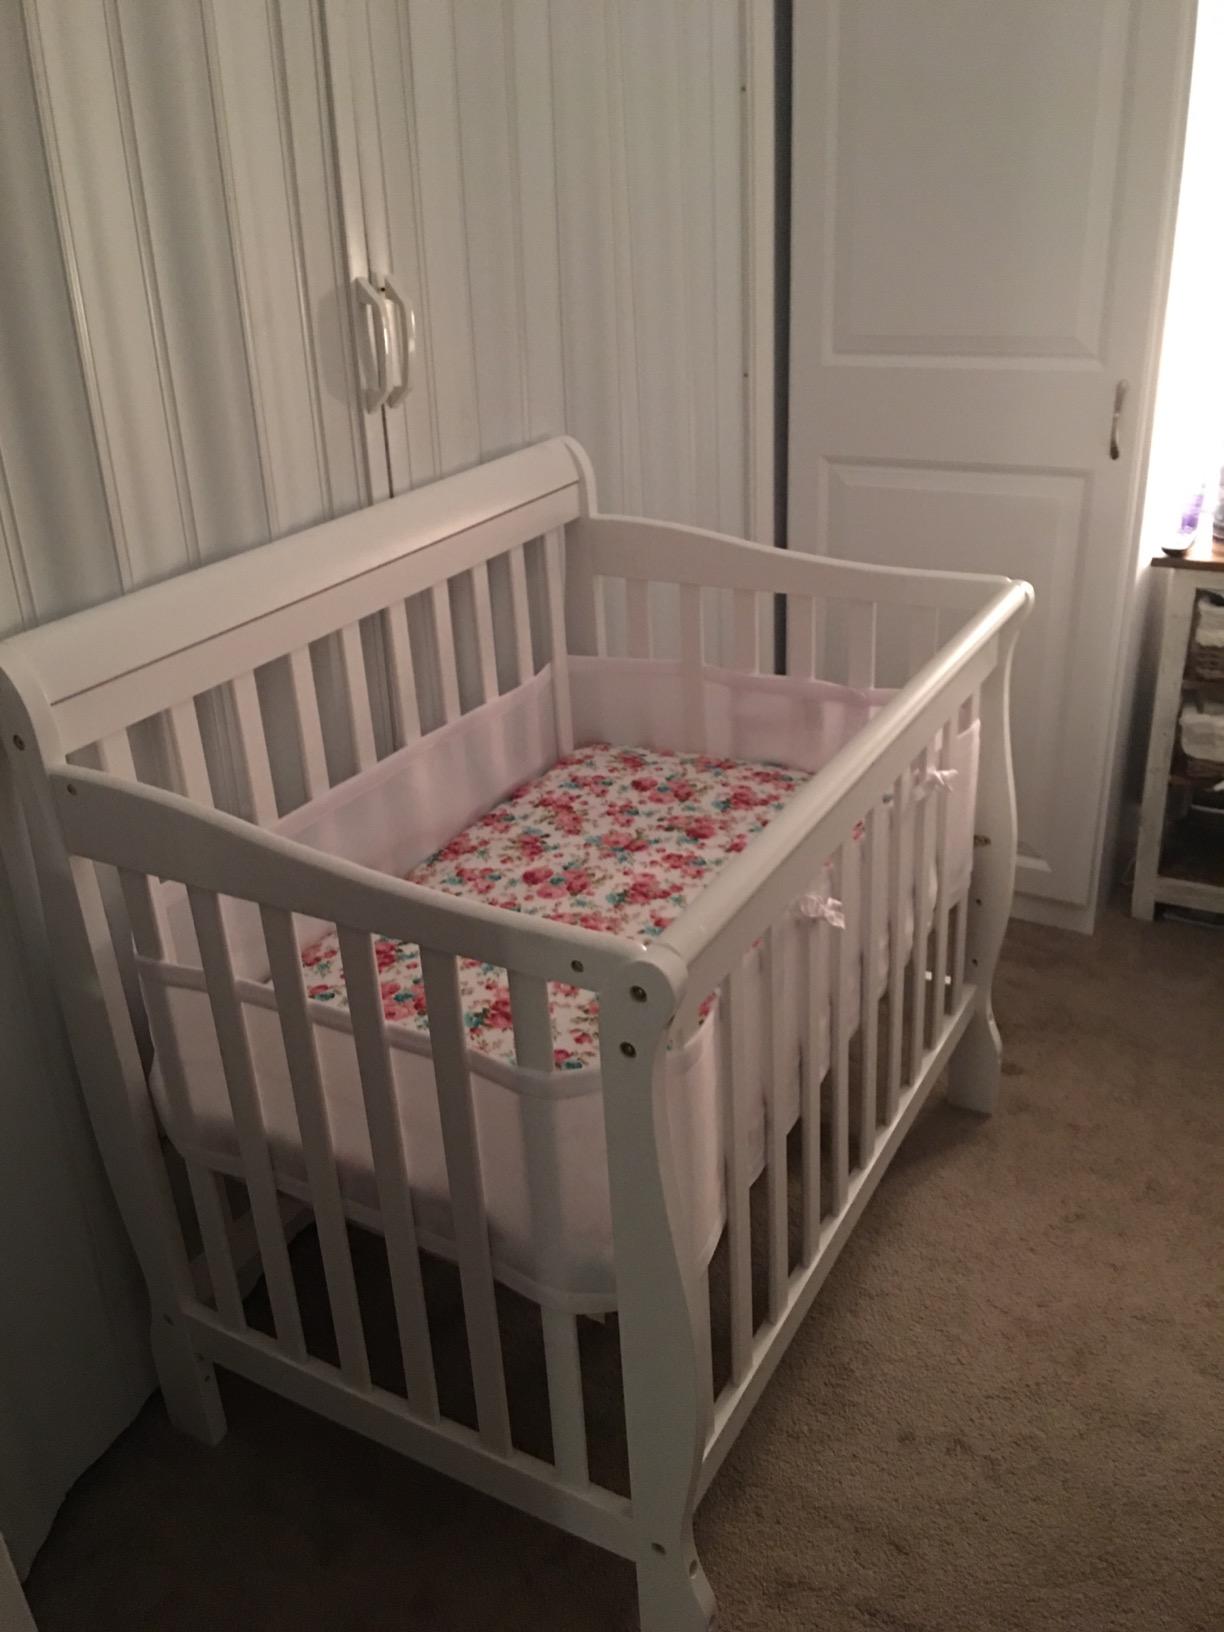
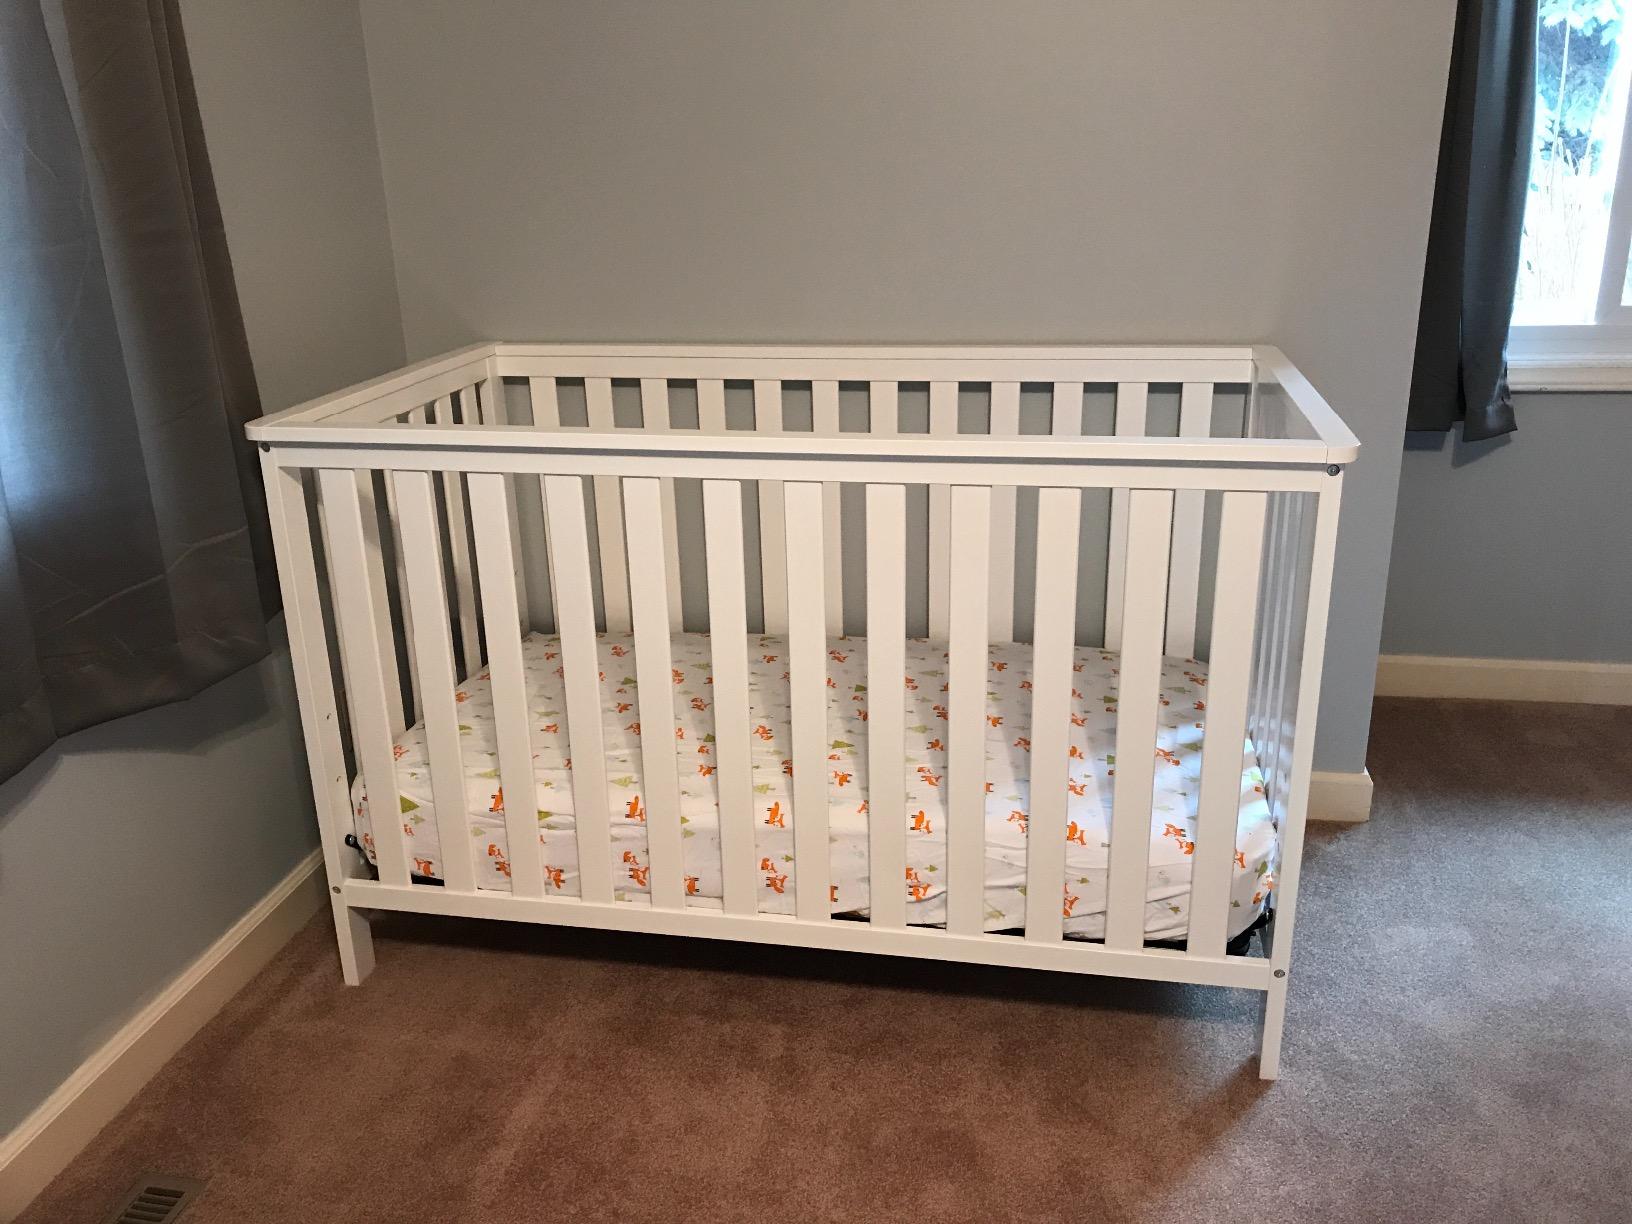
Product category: products_crib
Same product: no